Leonid Kogan

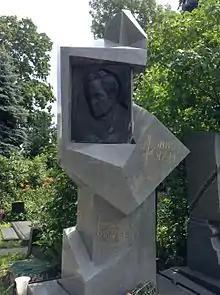
The tomb of Leonid Kogan

Kogan, a brilliant and compelling violinist who excelled in both the concerto repertoire and in chamber music, shunned publicity. His career was always overshadowed by that of David Oistrakh, who was strongly promoted by the Soviet authorities. Like Oistrakh, Kogan made a few studio recordings in the West, mostly for EMI. The bulk of his recordings were made in the Soviet Union, however, and their availability outside that country was very rare until the release of the Brilliant box set "Historic Russian Archives Leonid Kogan Edition"